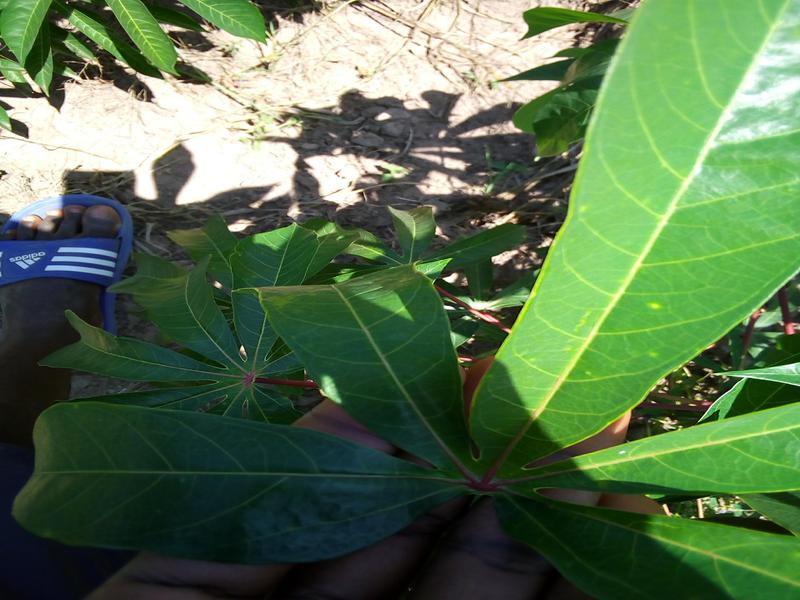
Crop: cassava
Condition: healthy